East and West Buckland

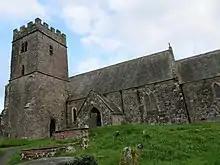
The church of St Michael at East Buckland

East and West Buckland is a civil parish in the English county of Devon.